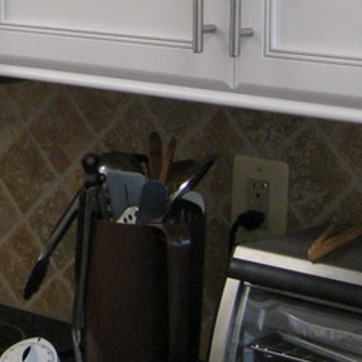
Material: metal